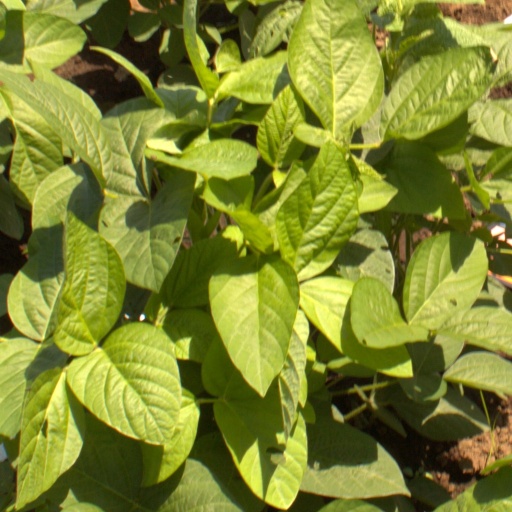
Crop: soybean